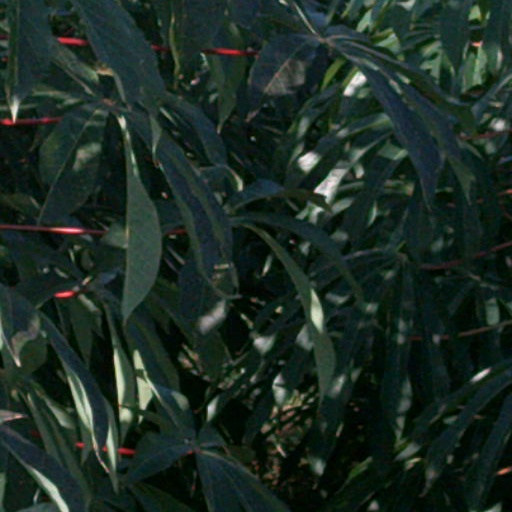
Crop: cassava